Disney's Aladdin (1994 video game)

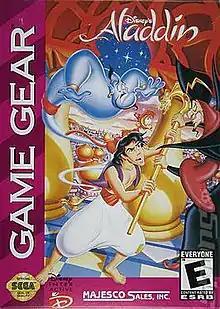
Cover art for the North American "Sega Game Gear" version

Aladdin is a 1994 platform game developed by SIMS Co., Ltd. for the Game Gear and Master System. Based on the 1992 animated film of the same name, "Aladdin" is a side-scrolling platform game in which the player character is Aladdin.